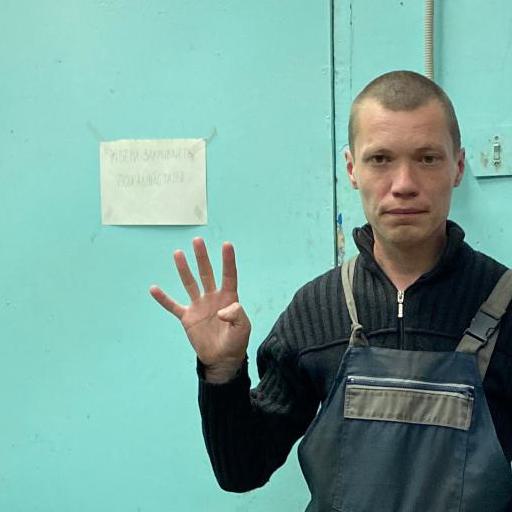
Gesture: four